Jake Hurwitz

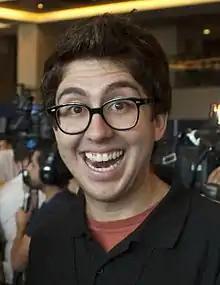
Hurwitz's comedy partner Amir Blumenfeld in 2010

Hurwitz met his colleague Amir Blumenfeld in 2006, when the former began his internship at CollegeHumor. When their offices moved to Union Square, the two were seated across from each other. Hurwitz received a digital camera as a birthday present from his father, and the two used it to make videos together, which they uploaded to the video-sharing website Vimeo. Hurwitz thought Blumenfeld was "the funniest person in the office" and said "Amir and I were constantly joking around in different, strange characters, so it seemed natural that once I had a camera we began to record it." Their first video was called "Quick Characters": it was unscripted, and involved either Hurwitz or Blumenfeld spontaneously pointing a camera at the other and instructing them to act in a certain way.